History of Africa

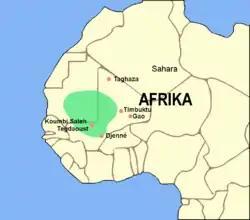
The Ghana Empire at its greatest extent

The wider region underwent a trade expansion from the 7th century, as the Swahili engaged in the flourishing Indian Ocean trade following the early Muslim conquests. Settlements further centralised and some major states included Gedi, Ungwana , Pate, Malindi, Mombasa, and Tanga in the north, Unguja Ukuu on Zanzibar, Kaole, Dar es Salaam, Kilwa, , Monapo, Mozambique, and Angoche in the middle, and Quelimane, Sofala, Chibuene, and Inhambane in the south. Via , mtepe and later ngalawa they exported gold, iron, copper, ivory, slaves, , cotton cloth, wood, grain, and rice, and imported silk, glassware, jewellery, Islamic pottery, and Chinese porcelain. Relations between the states fluctuated and varied, with Mombasa, Pate, and Kilwa emerging as the strongest. This prosperity led some Arab and Persian merchants to settle and assimilate into the various societies, and from the 8th to the 14th century the region gradually Islamised due to the increased trading opportunities it brought, with some oral traditions having rulers of Arab or Persian descent.